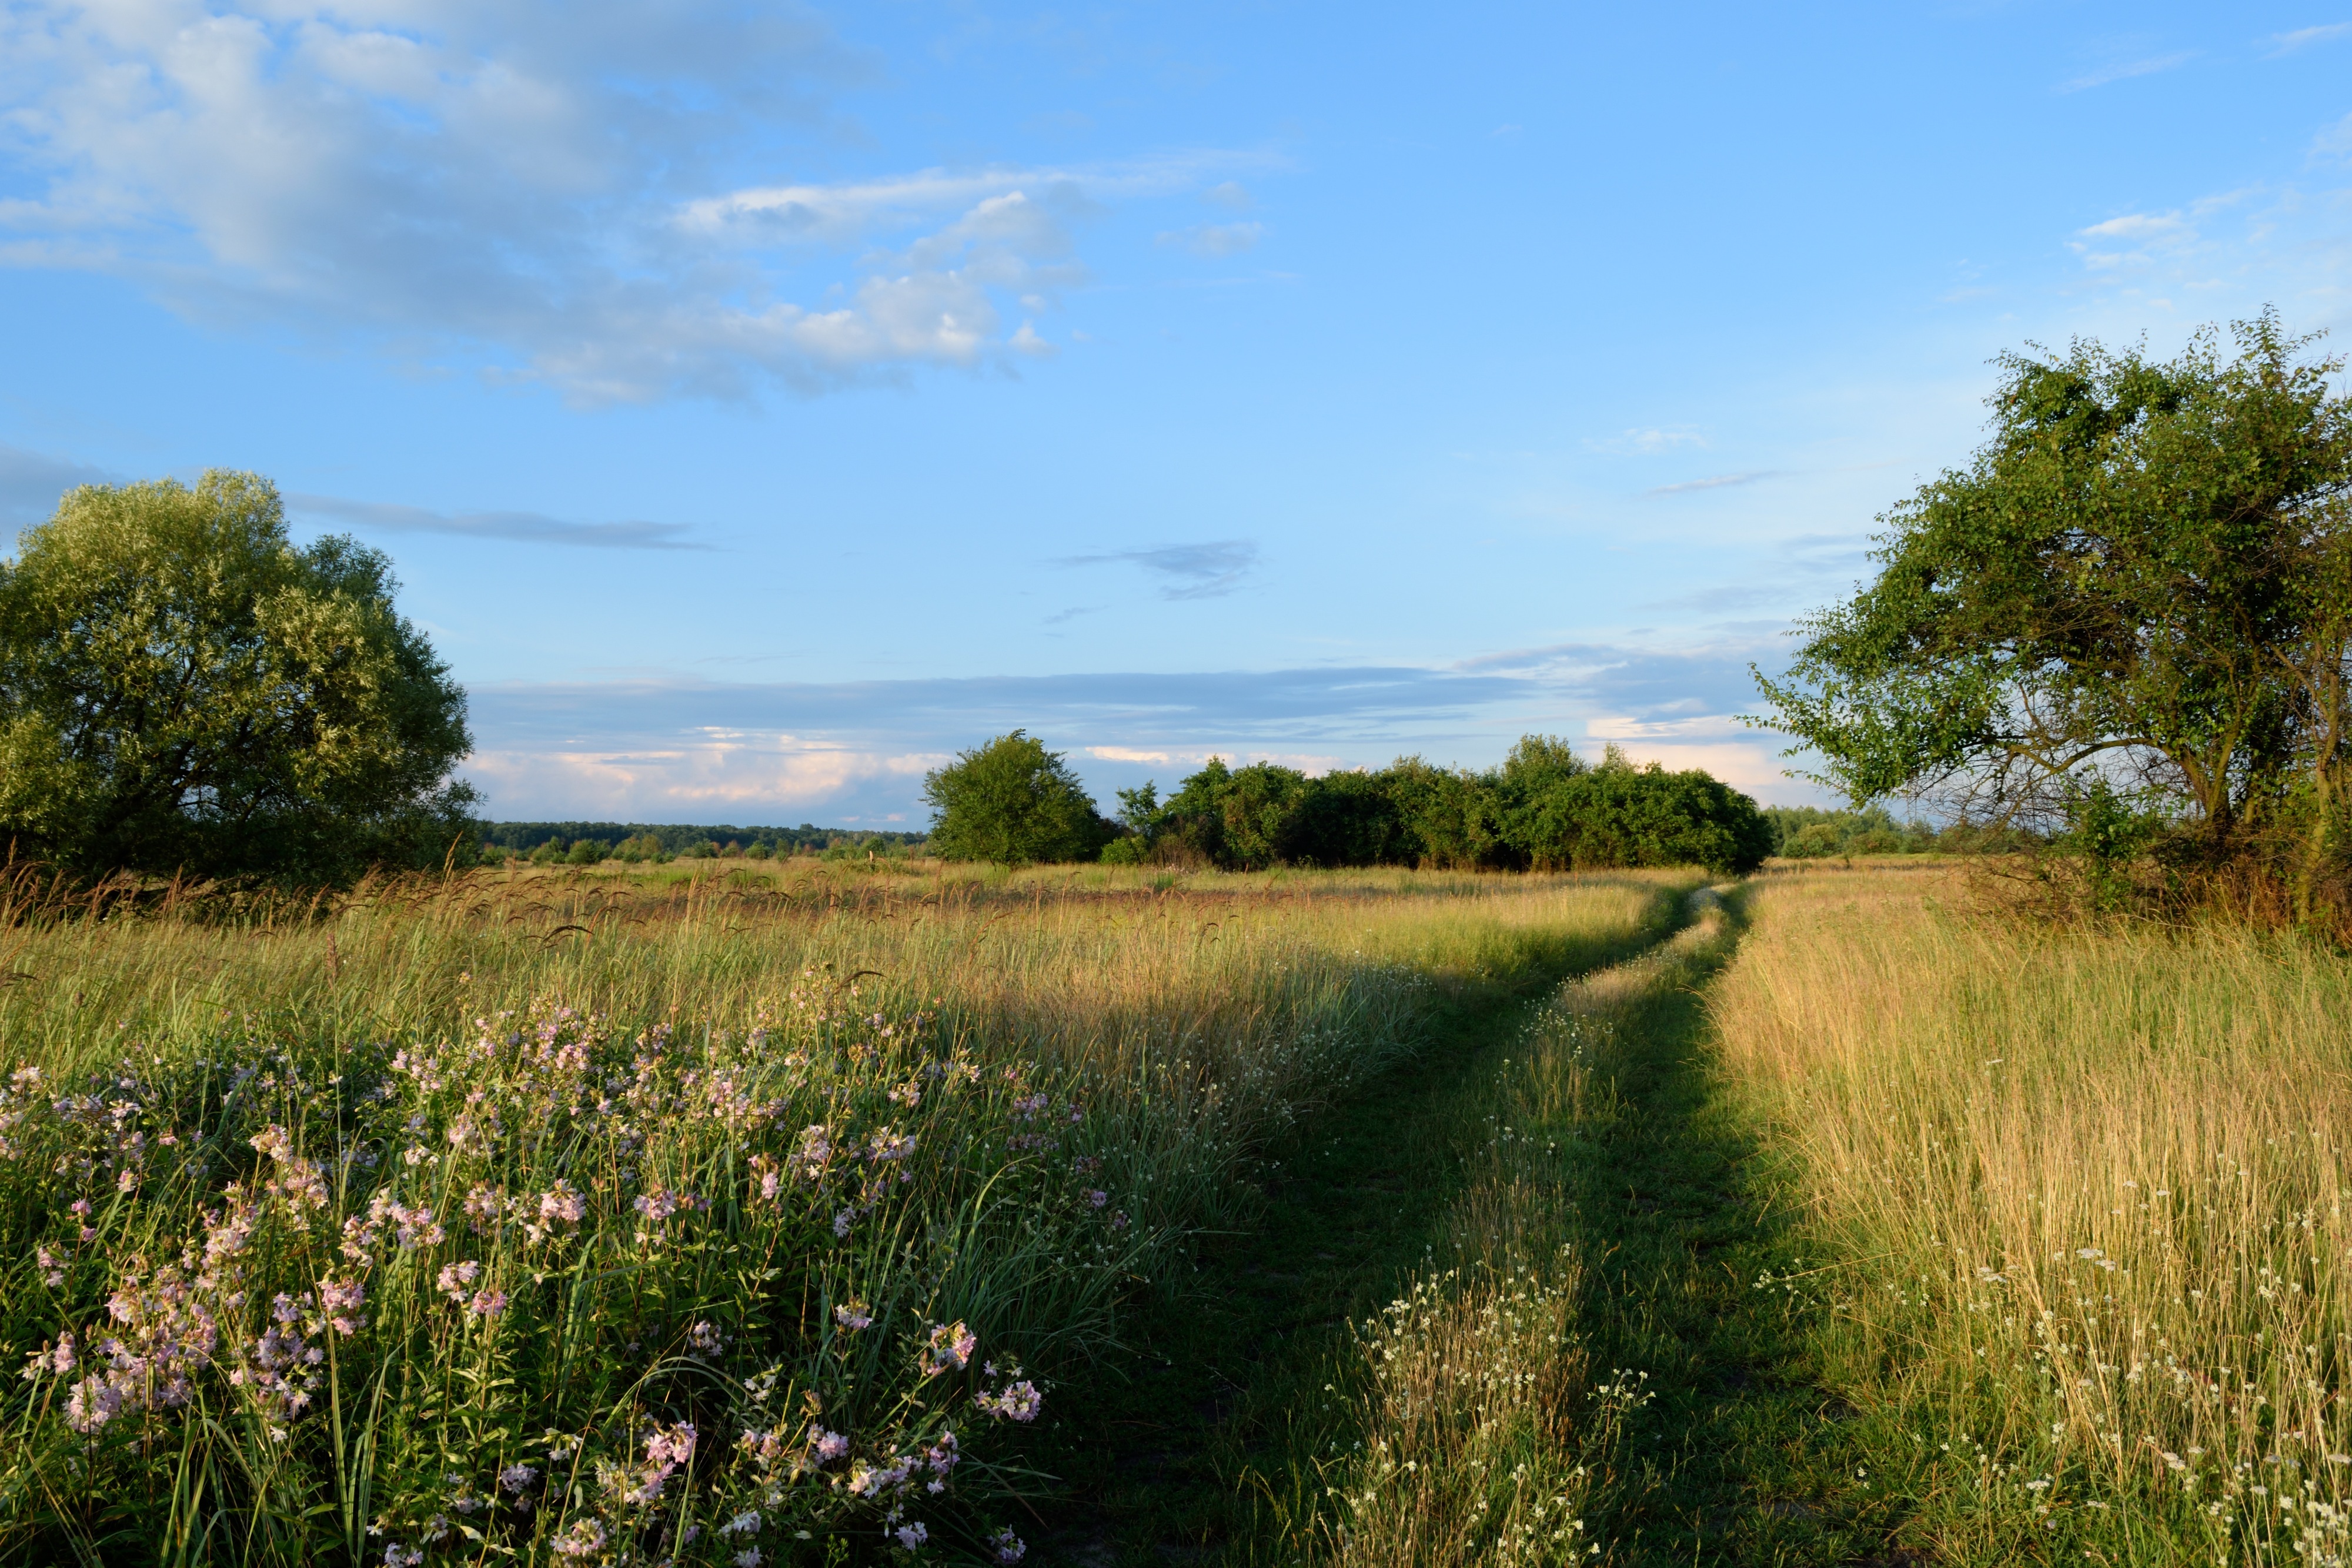
landscape, tree, nature, grass, marsh, road, field, farm, meadow, prairie, flower, summer, journey, pasture, agriculture, savanna, waterway, plain, grassland, wetland, bog, beauty, habitat, ecosystem, rural area, paddy field, fen, natural environment, geographical feature, grass family, land lot